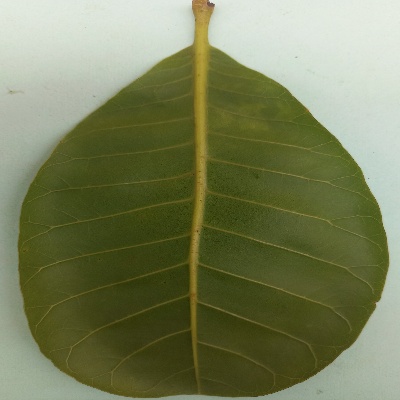
Crop: Cashew
Condition: healthy